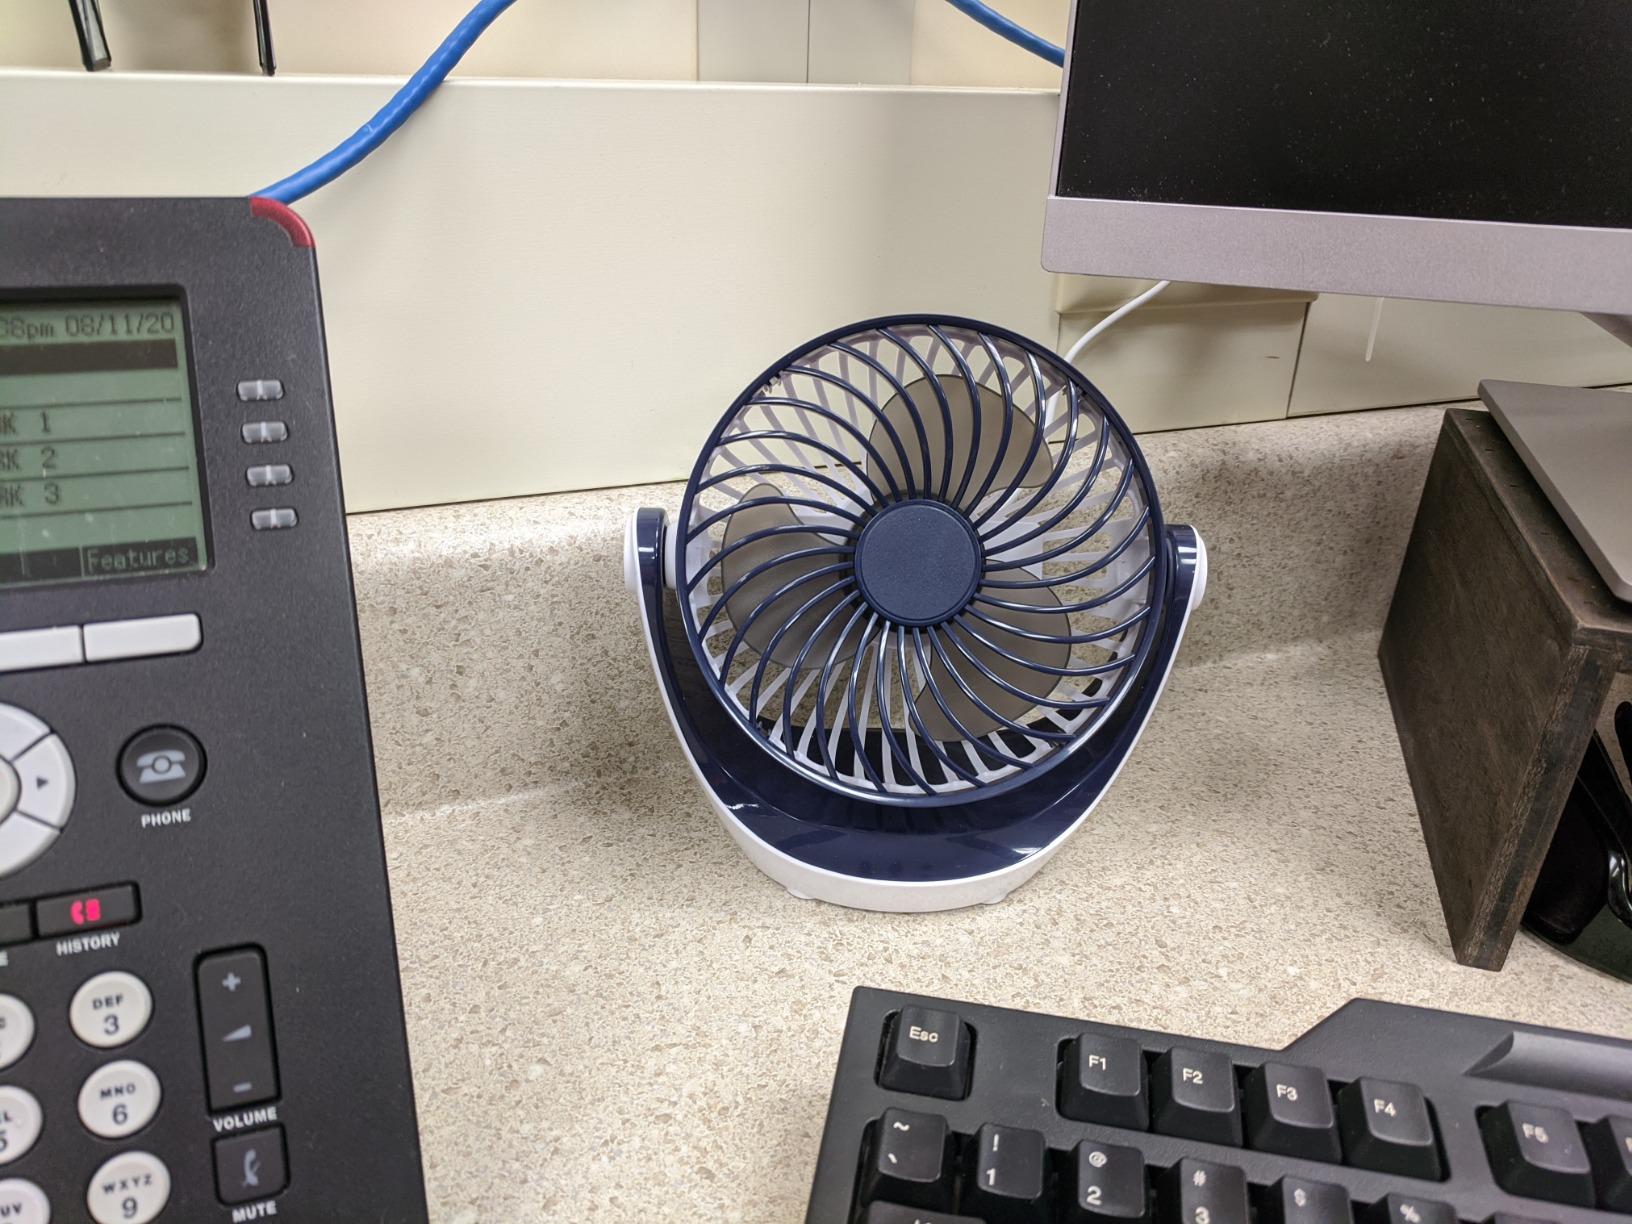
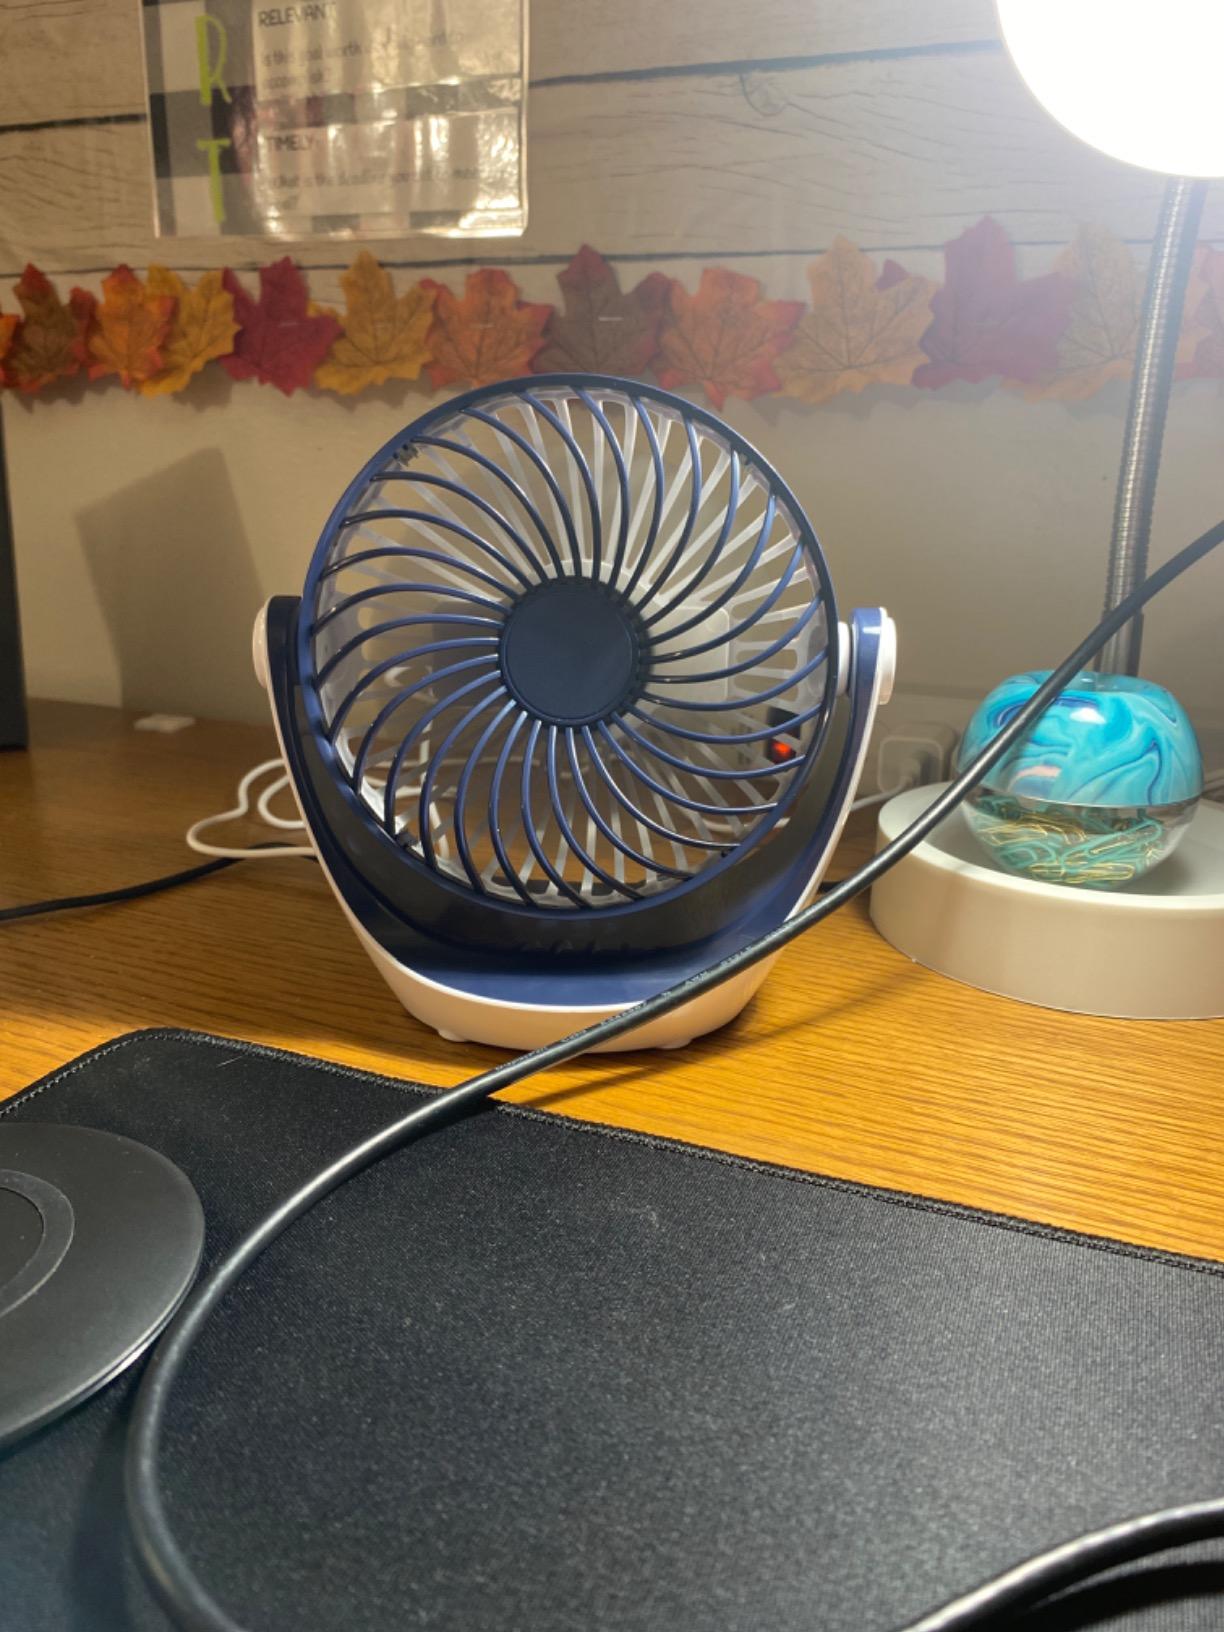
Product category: fan
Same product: yes